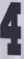
Number: 4